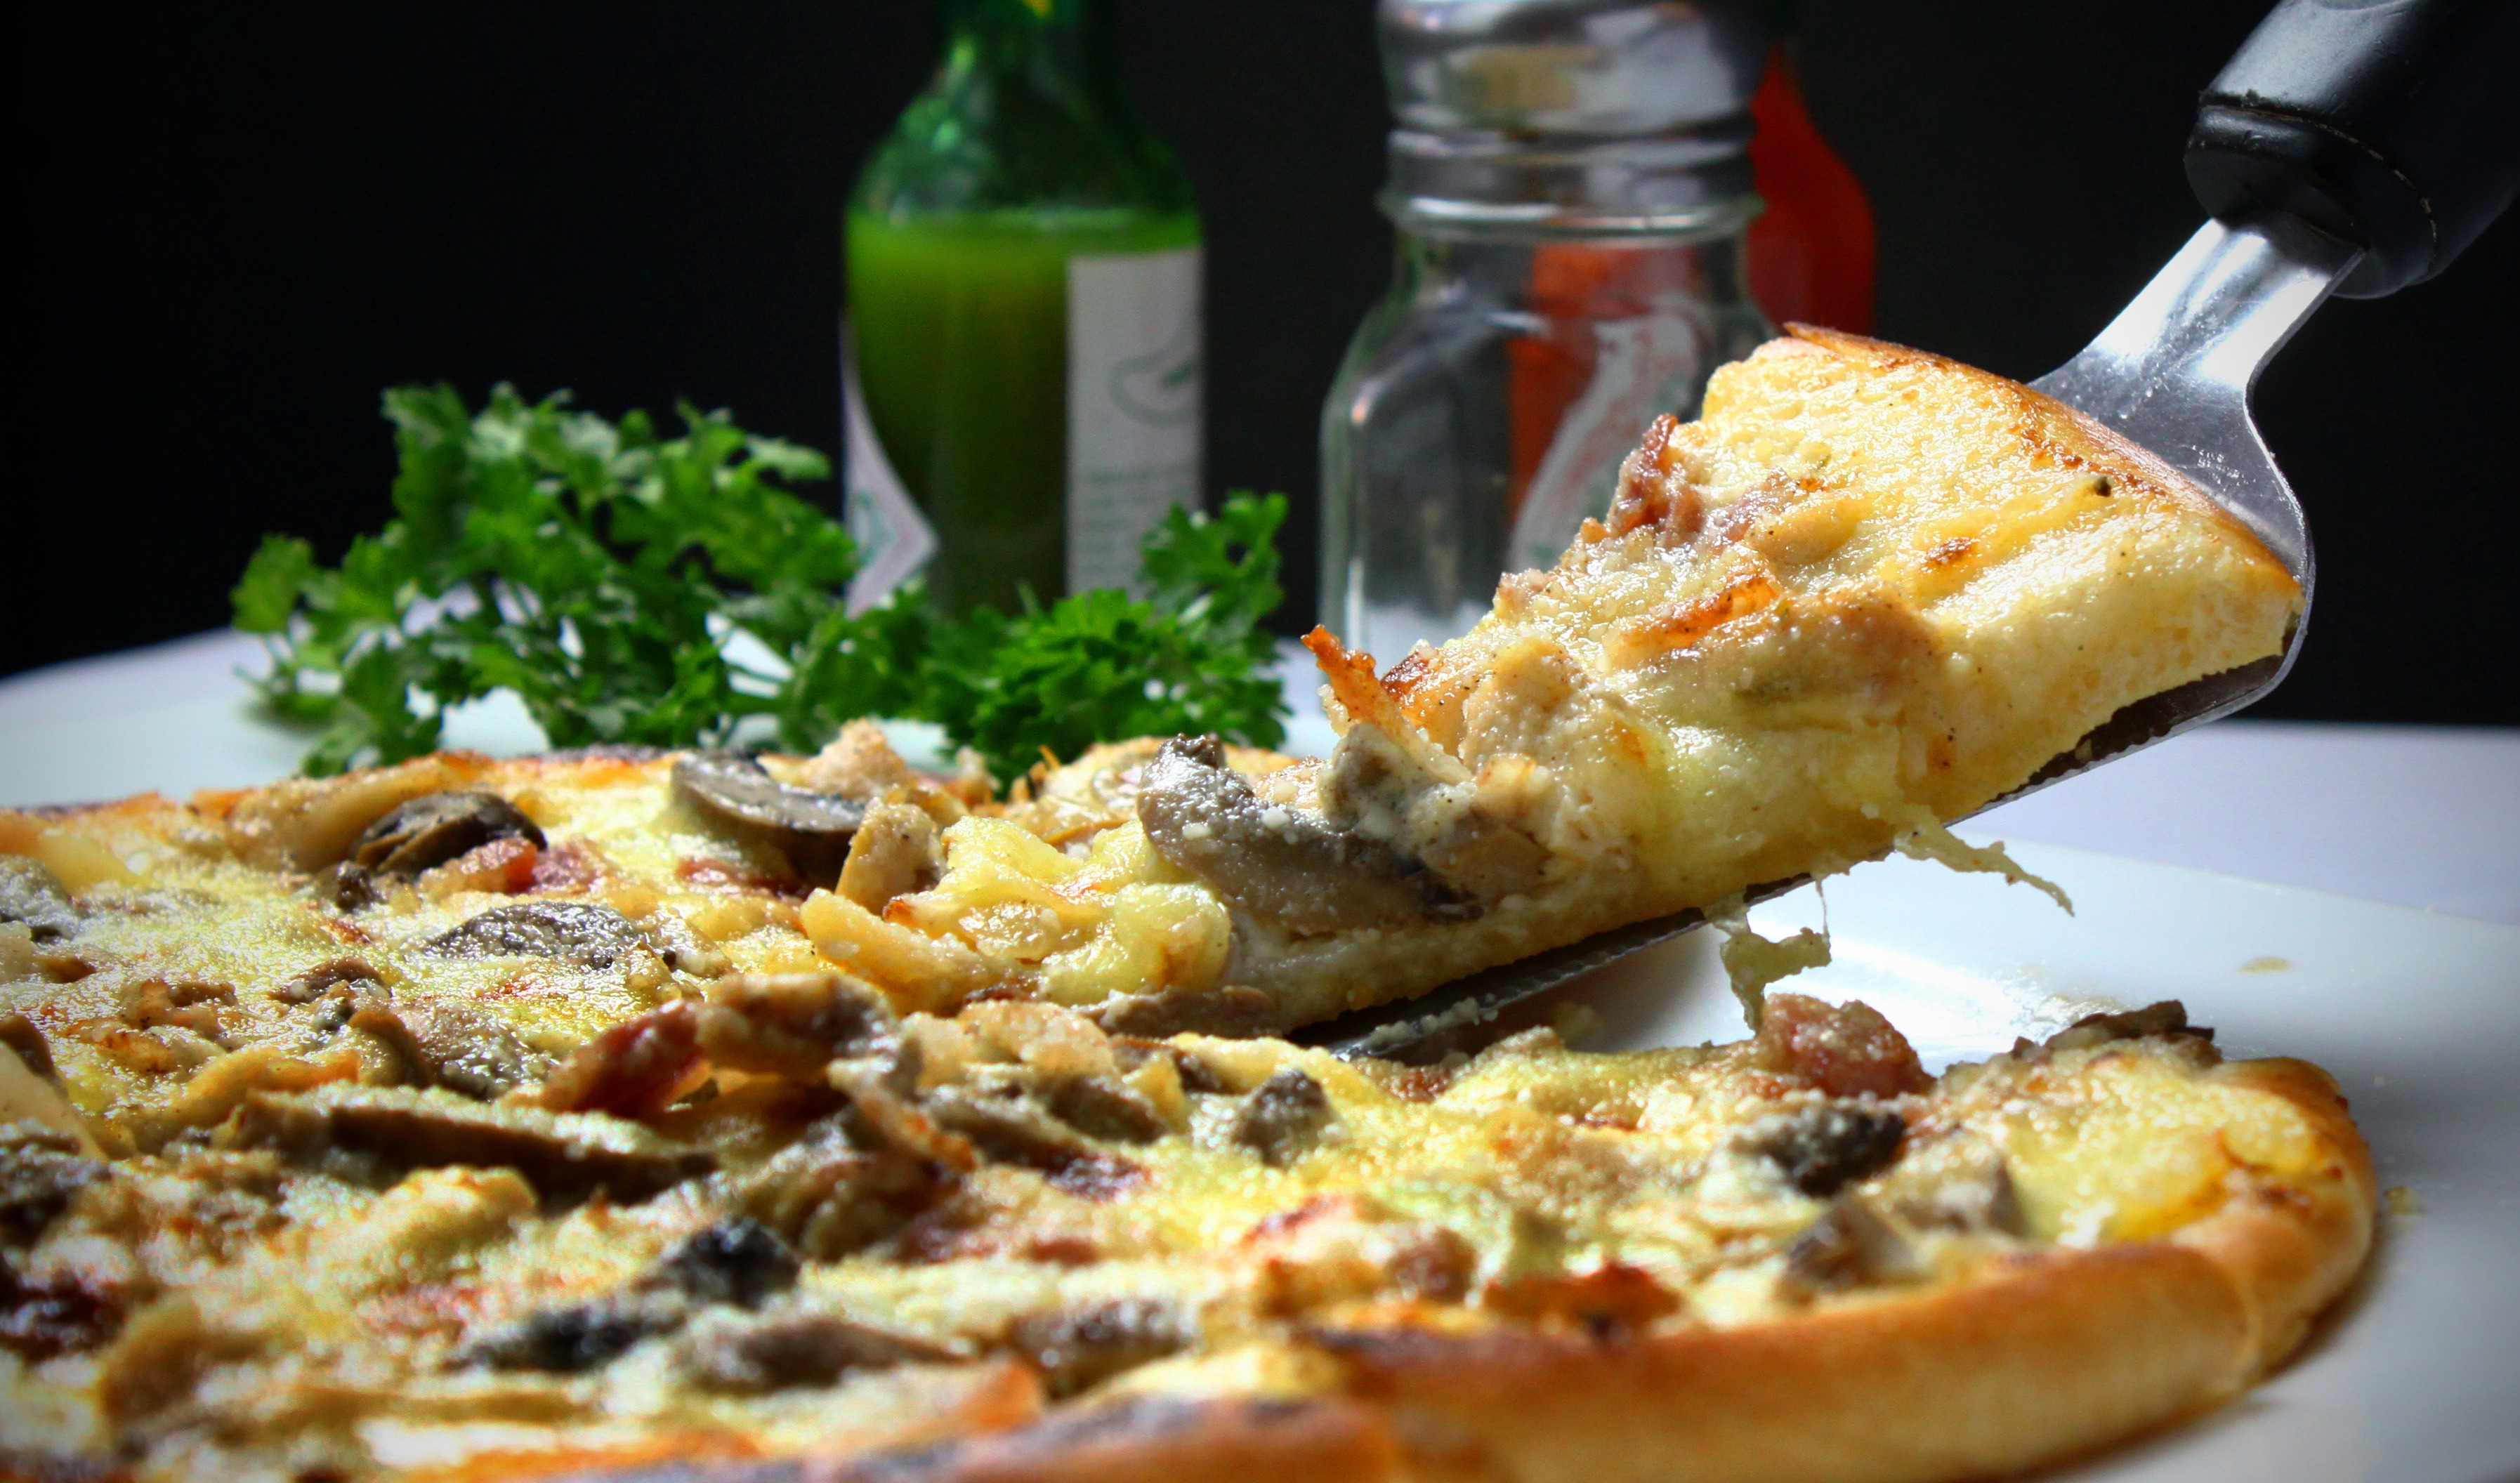
dish, meal, food, produce, vegetable, breakfast, fast food, lunch, cuisine, slice, pizza, cheese, dinner, italian, italian food, toppings, european food